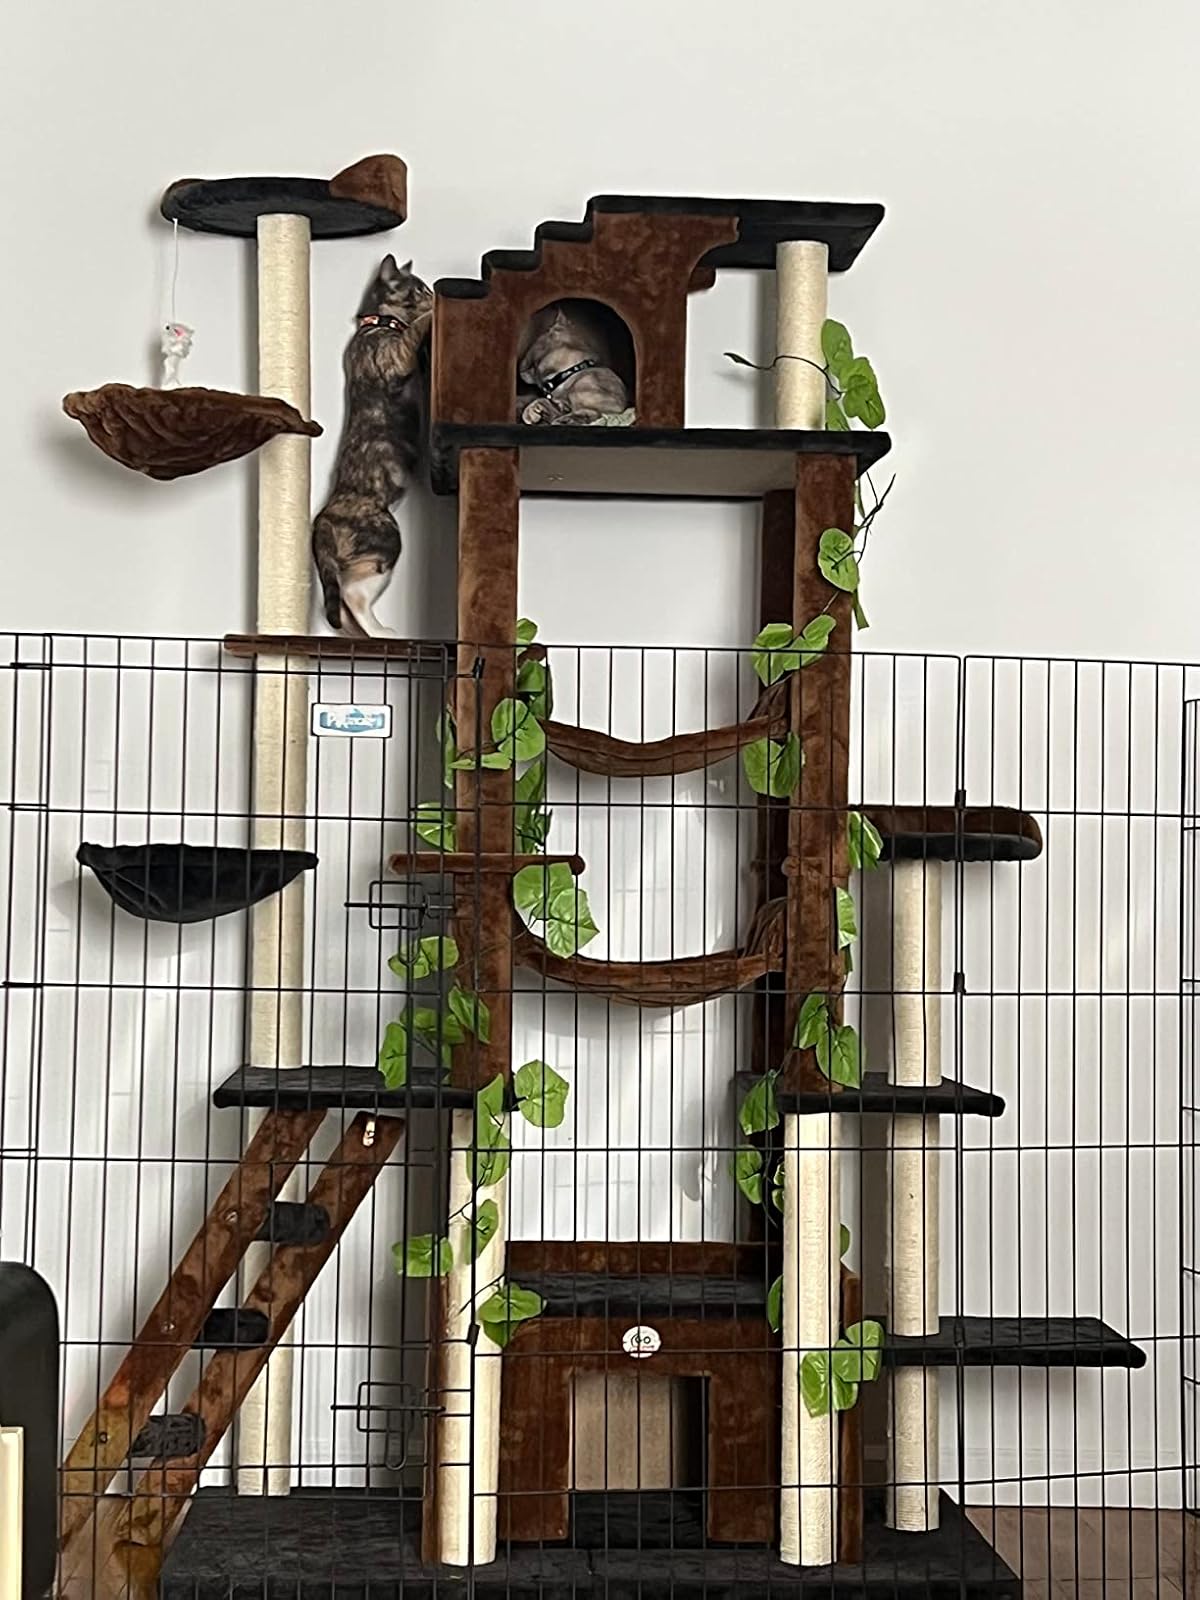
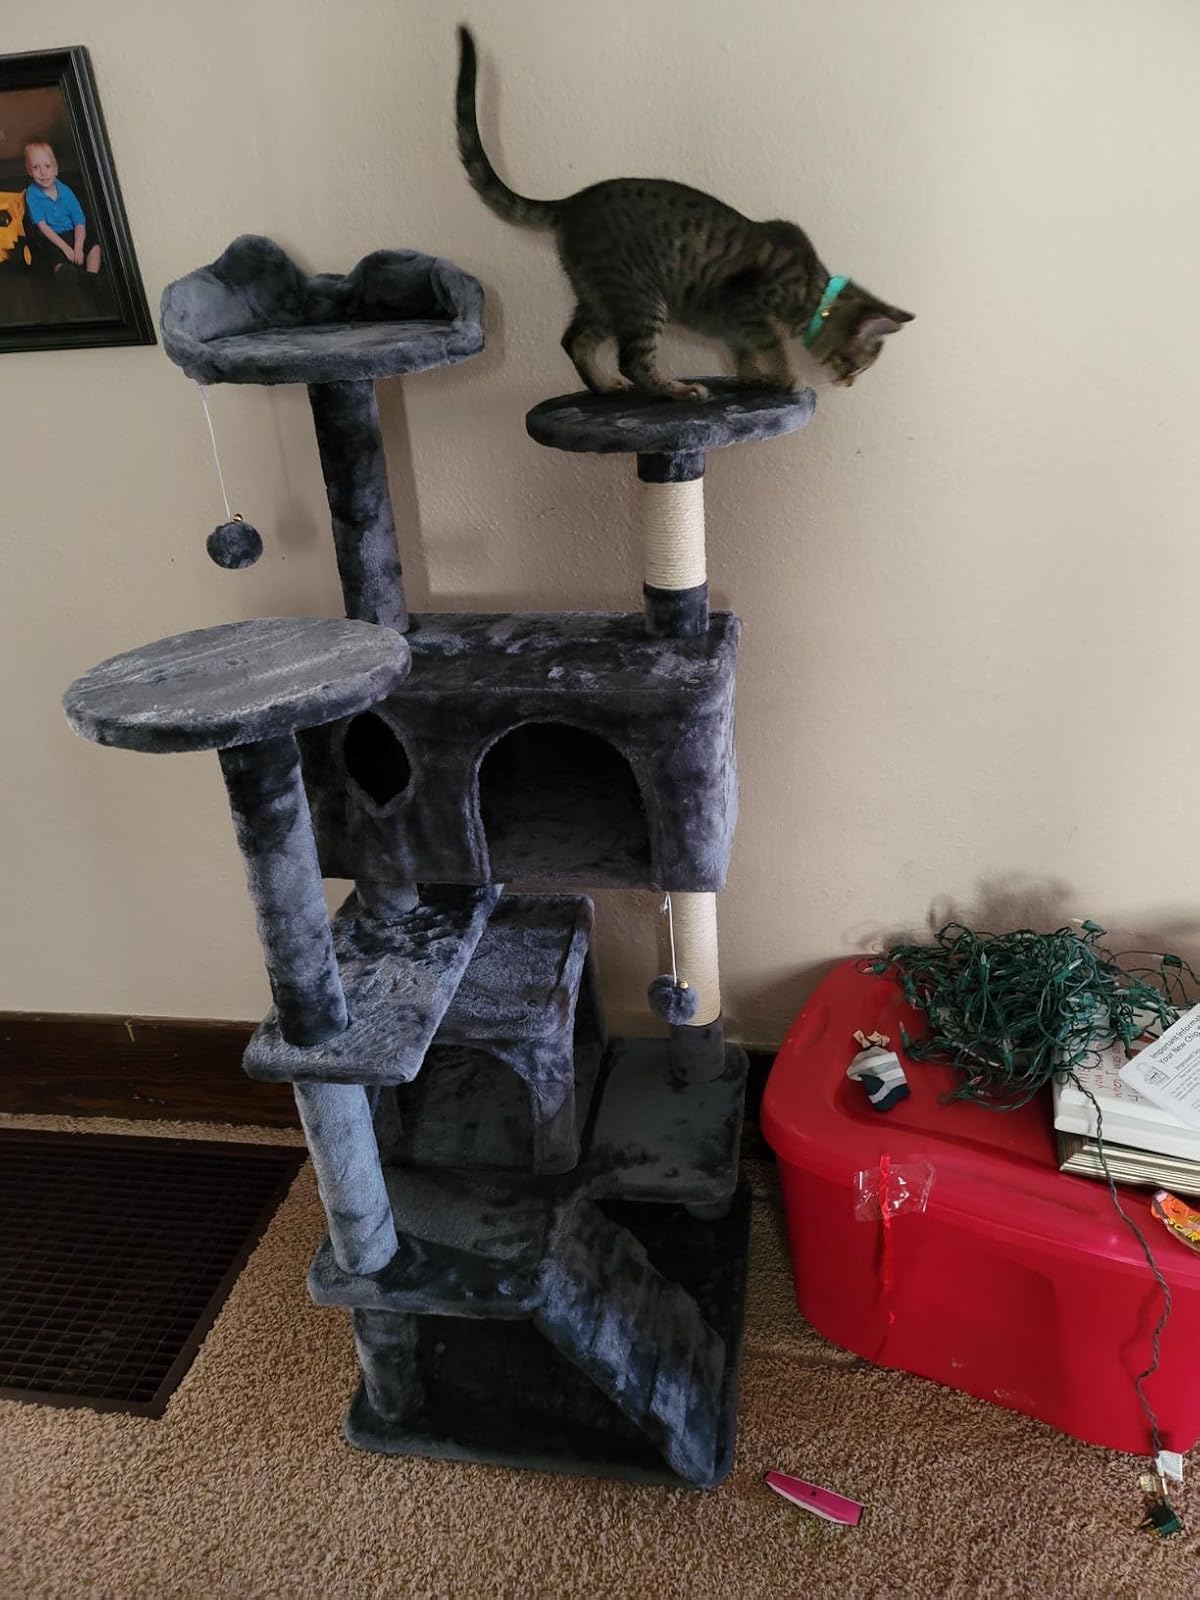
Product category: items_cat tree
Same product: no